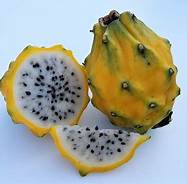
Label: Dragonfruit